Ogoulou River

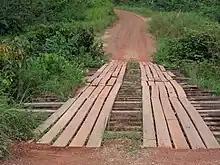
Bridge over the Ogoulou

The Ogoulou River is in Gabon. It is a tributary of the Ngounié River. Yengué is by it.